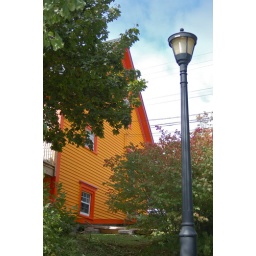
This orange house was not enhanced at all by iPhoto.